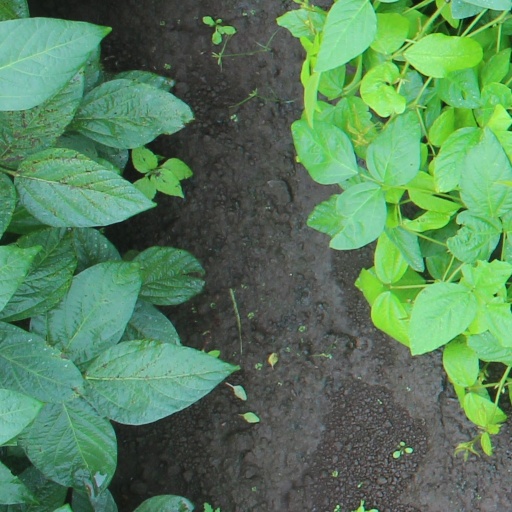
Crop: soybean